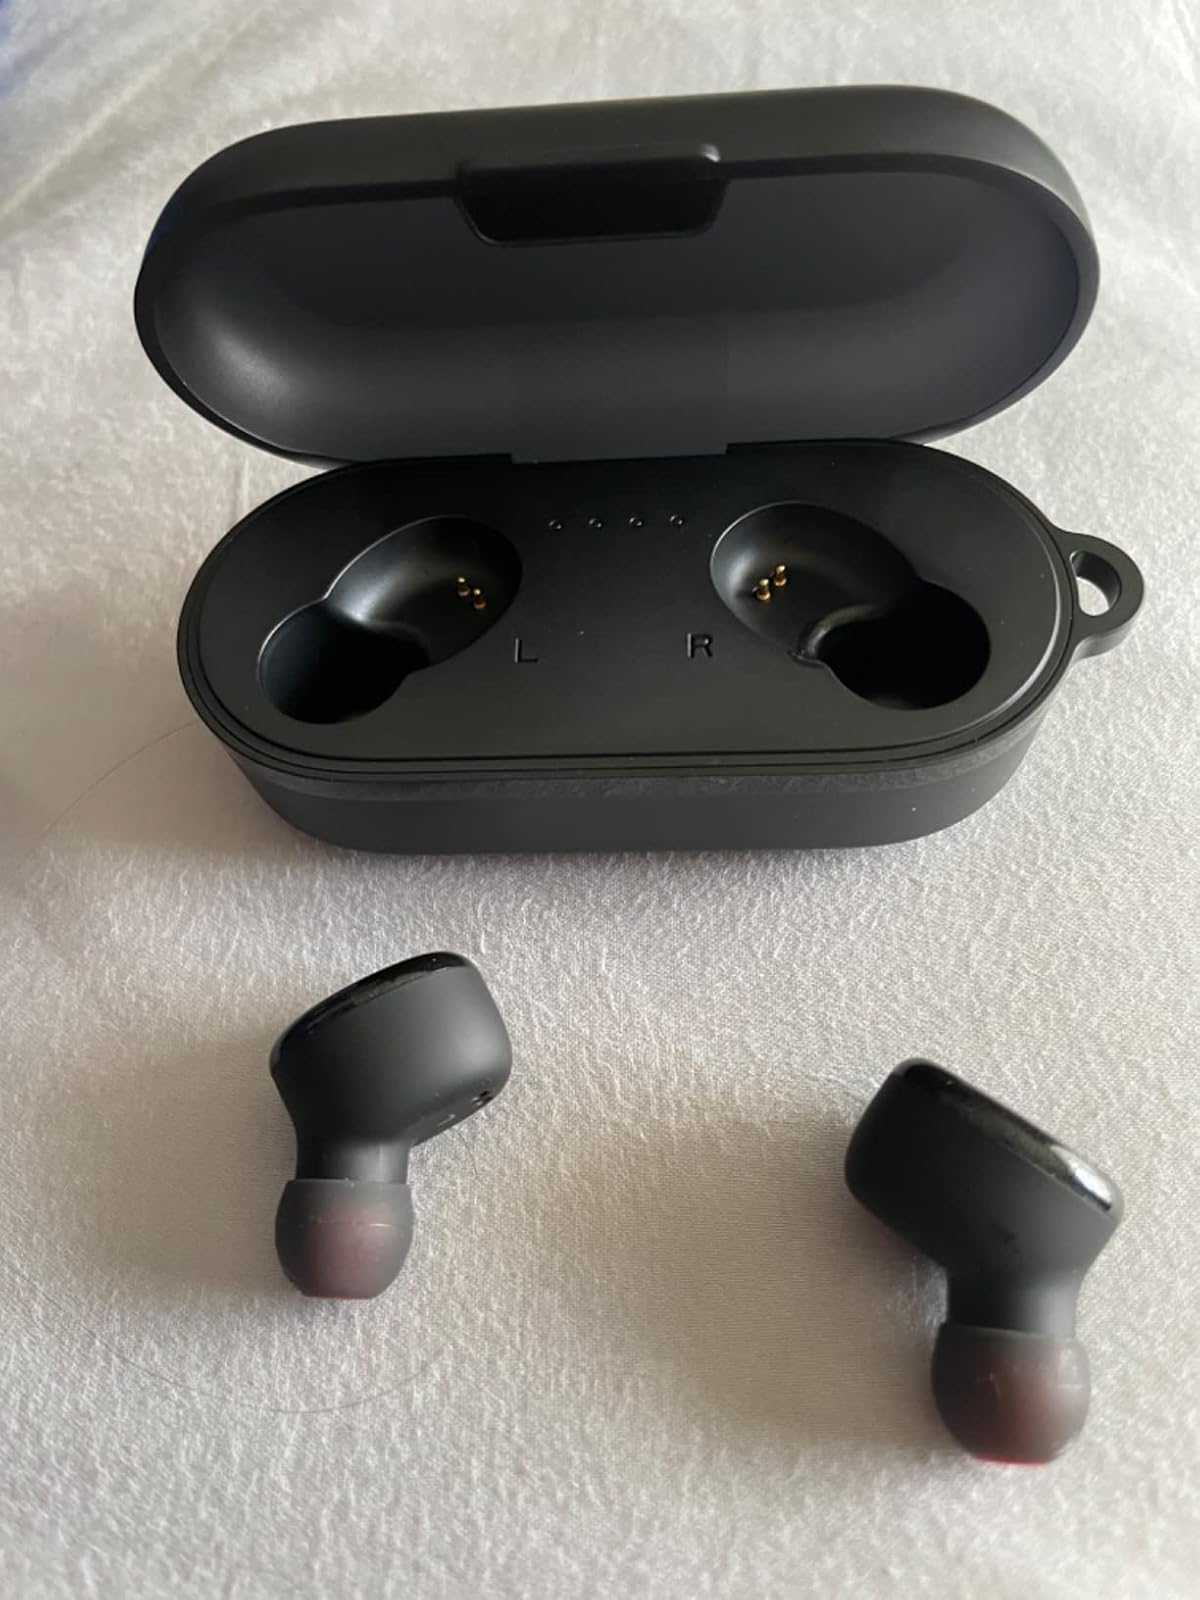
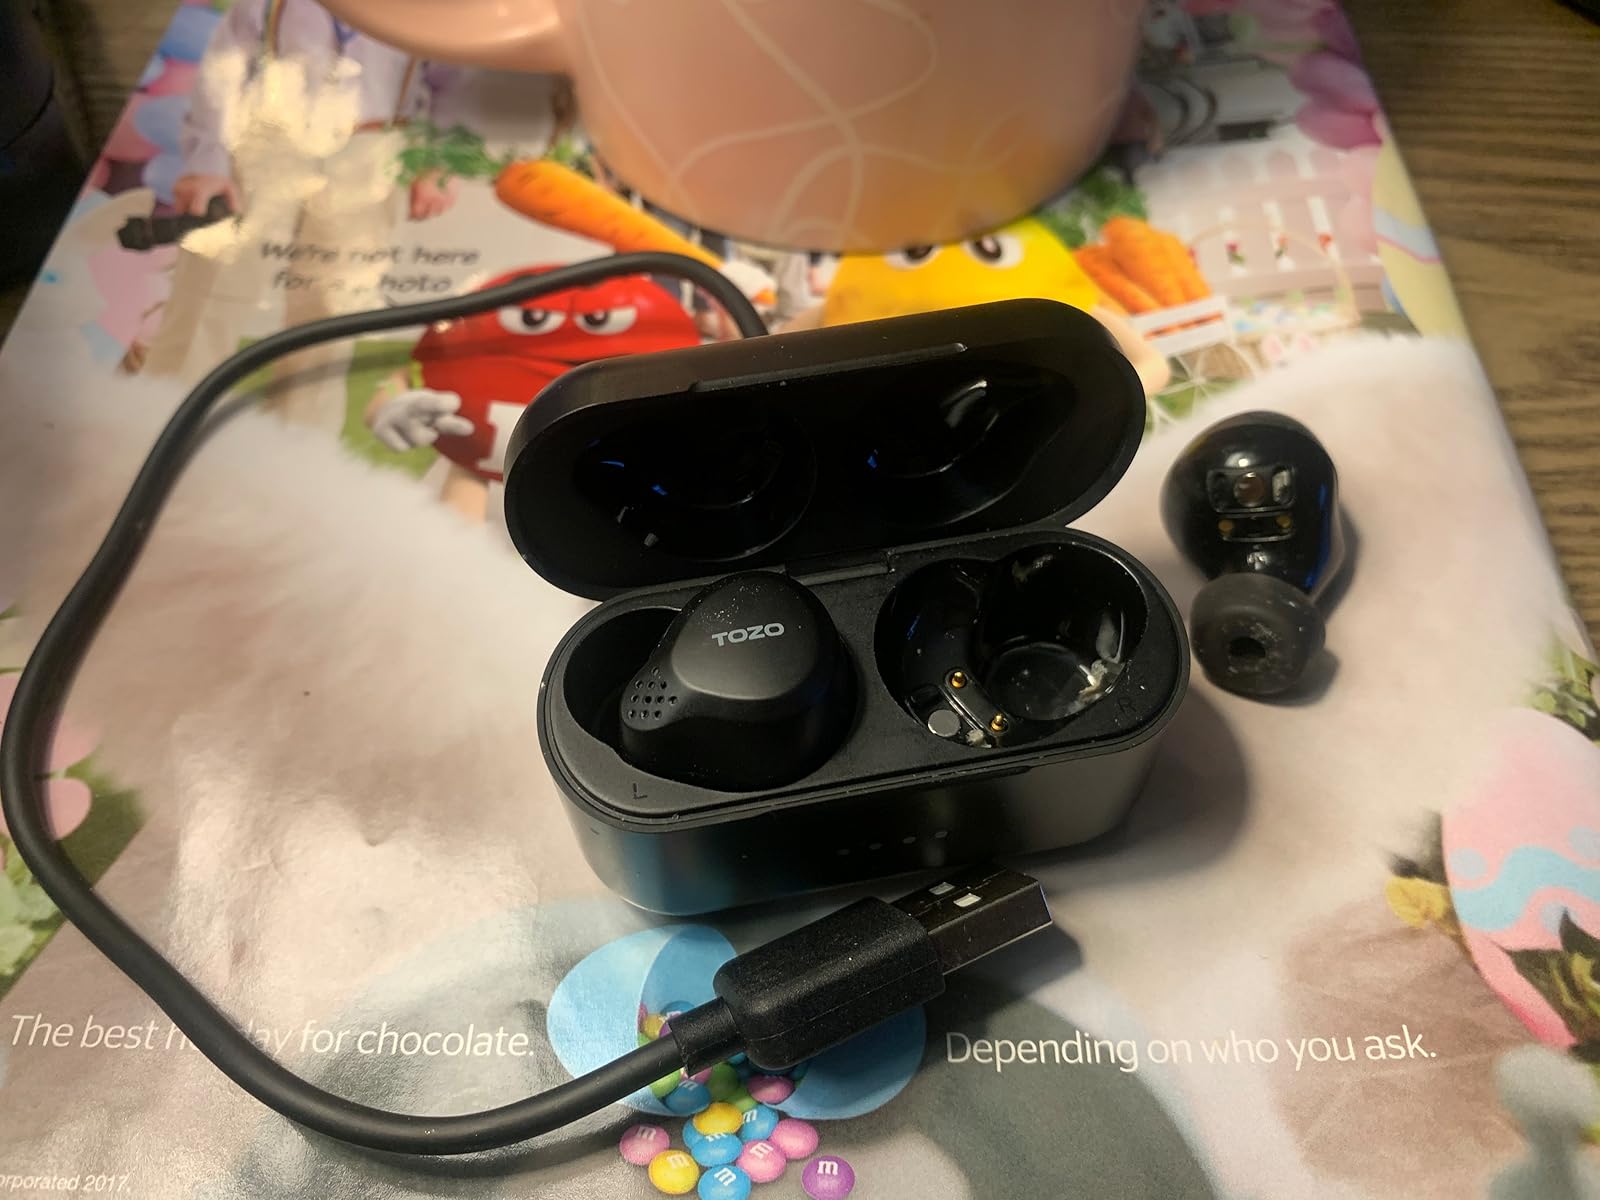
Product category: earbuds
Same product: no